Winton, Queensland

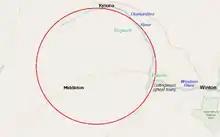
Map showing the rough extent of the crustal anomaly west of Winton that may be an ancient impact structure

Quite at odds with the usual weather complaint was what happened in Winton in 1906, for the problem then was not a dearth of rain, but a definite oversupply. In March of that year, a mailman returning to Longreach from Winton reported "very heavy rain" that week. The rainfall in the area between those two places in the first two months of 1906 was reckoned to be between 14 and 18 inches (roughly 356 to 457 mm) with consequent overflowing seen in the area's creeks and rivers. The Western was far from an exception to this, and the photograph at right shows what became of some of the town's buildings.